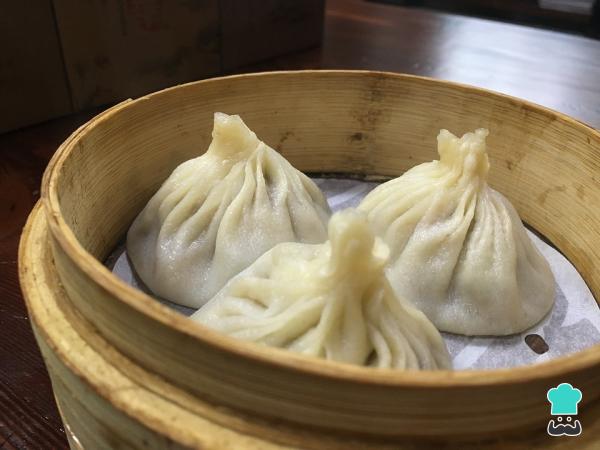
Una vez cocinados los dumplings de pollo y verduras al vapor, los acompañamos con su salsa y nos los comemos con ayuda de unos palillos chinos como manda la tradición. ¡Qué aproveche!Te recomiendo también las siguientes recetas de dim sum o aperitivos chinos para que las prubes en casa:Dumplins de cerdo y camarónWantán relleno de carne molidaWantán relleno de pollo